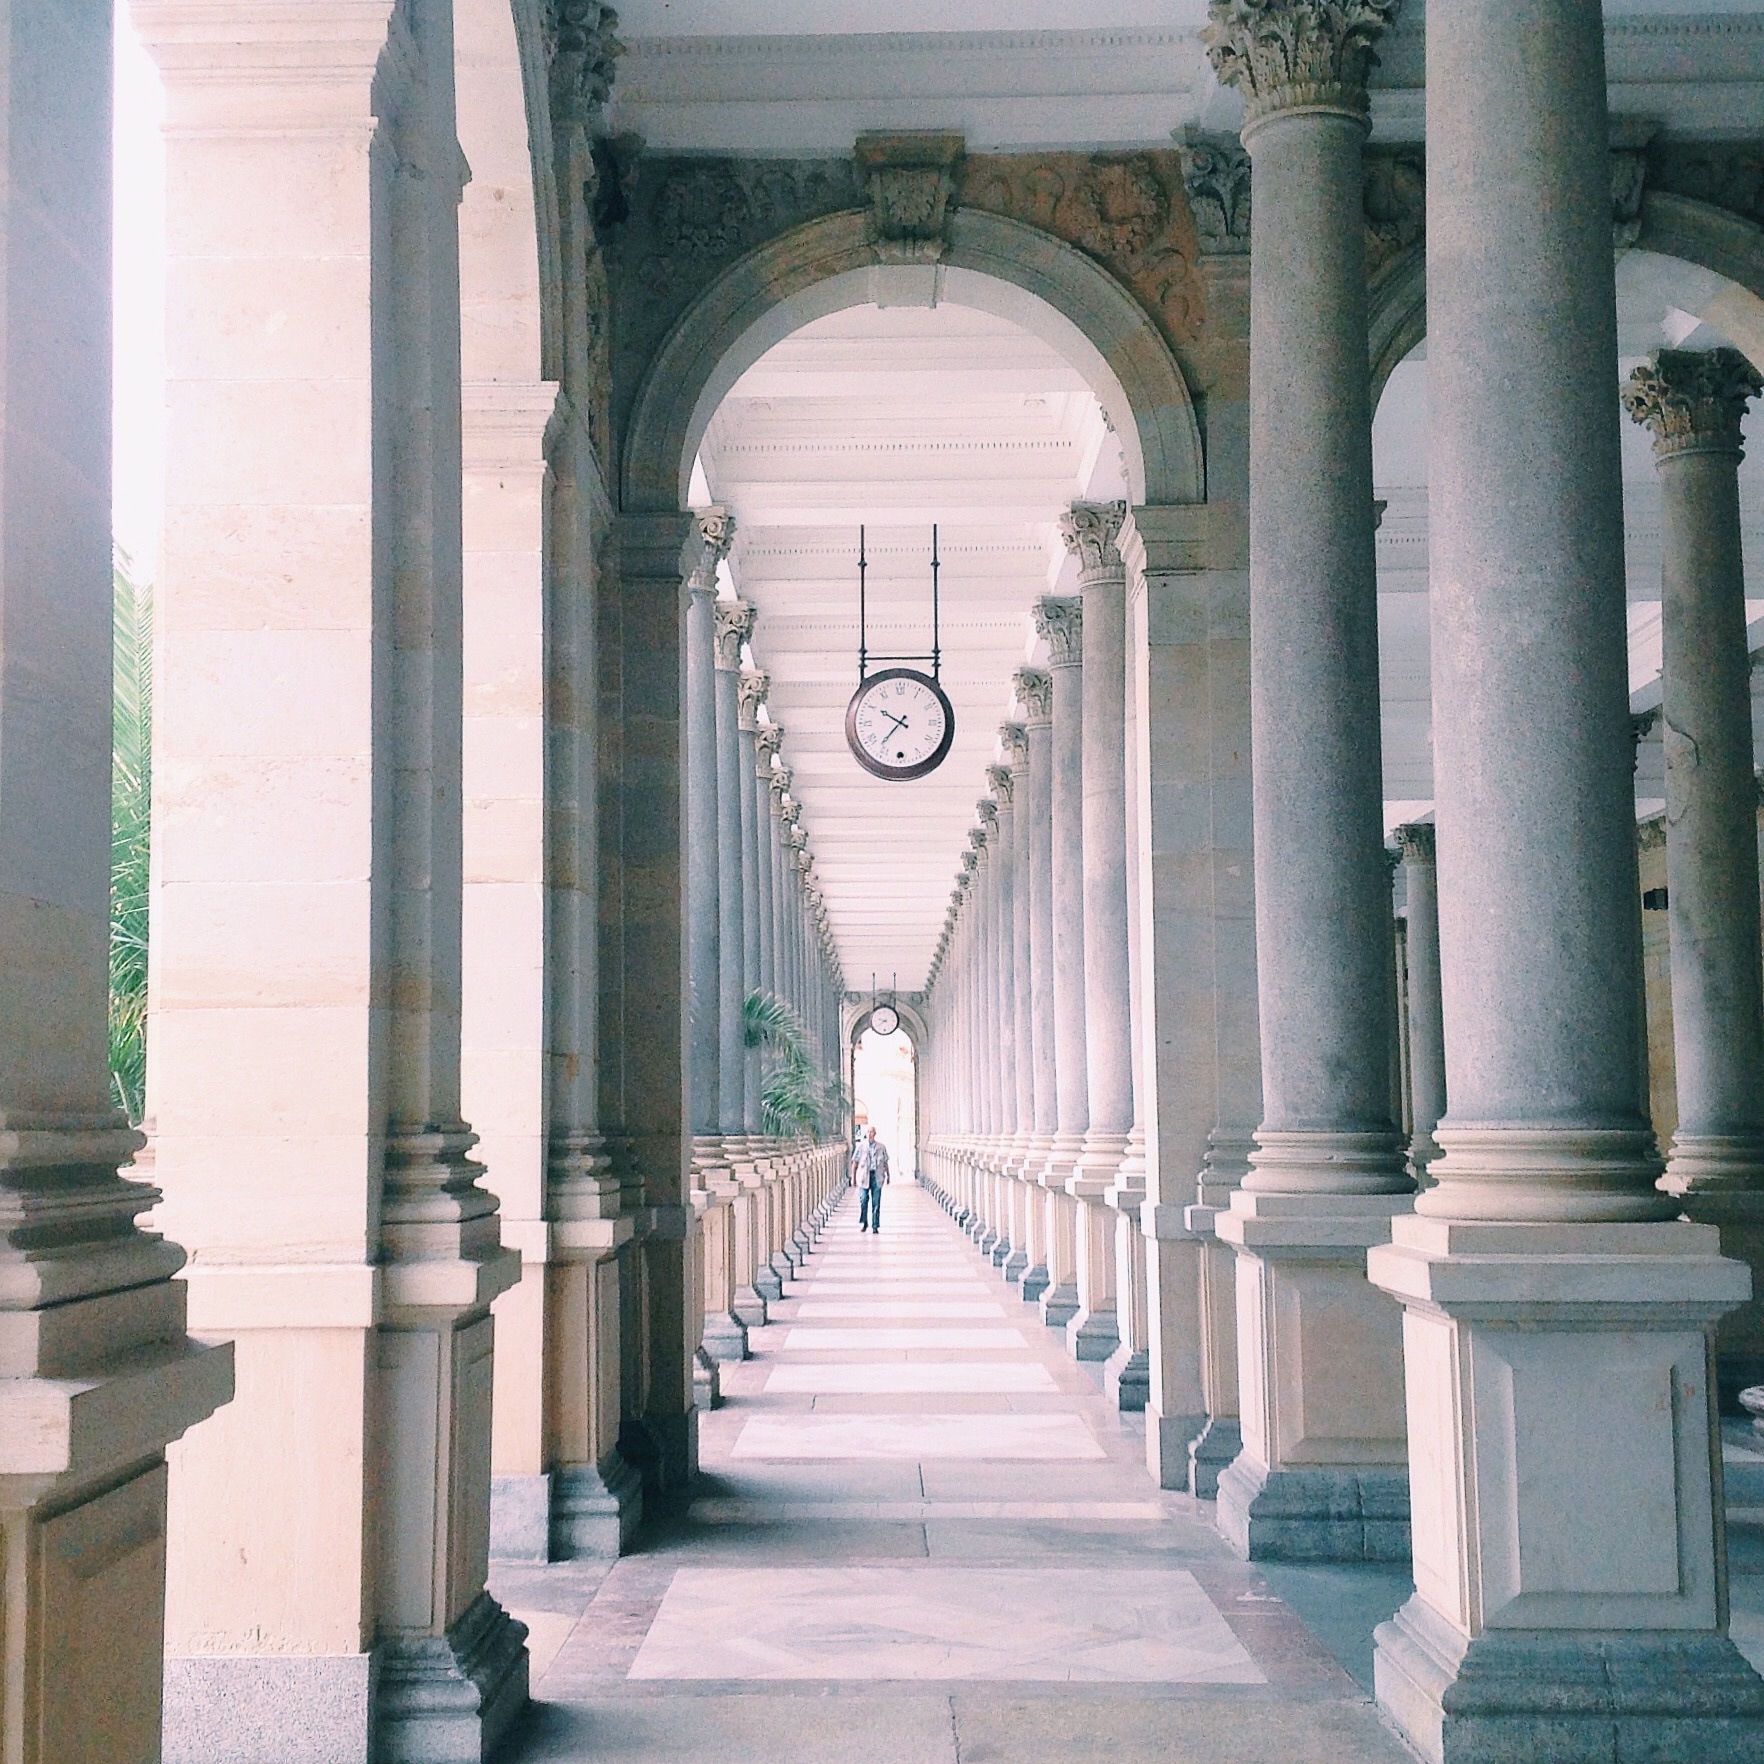
architecture, structure, building, arch, column, landmark, temple, symmetry, ancient history, baluster